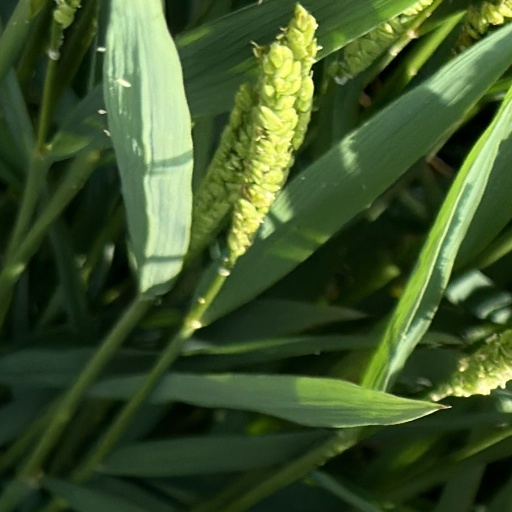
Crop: rice